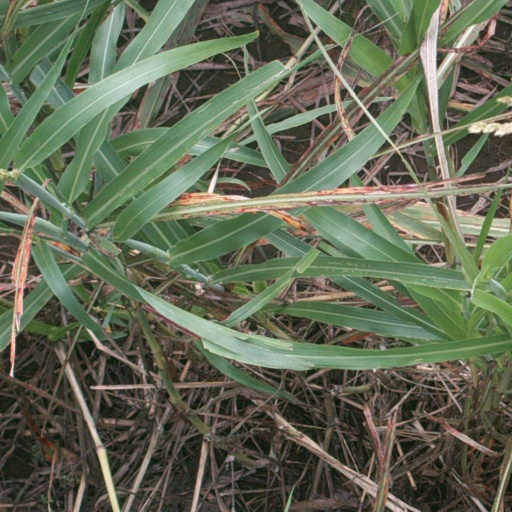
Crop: sorghum